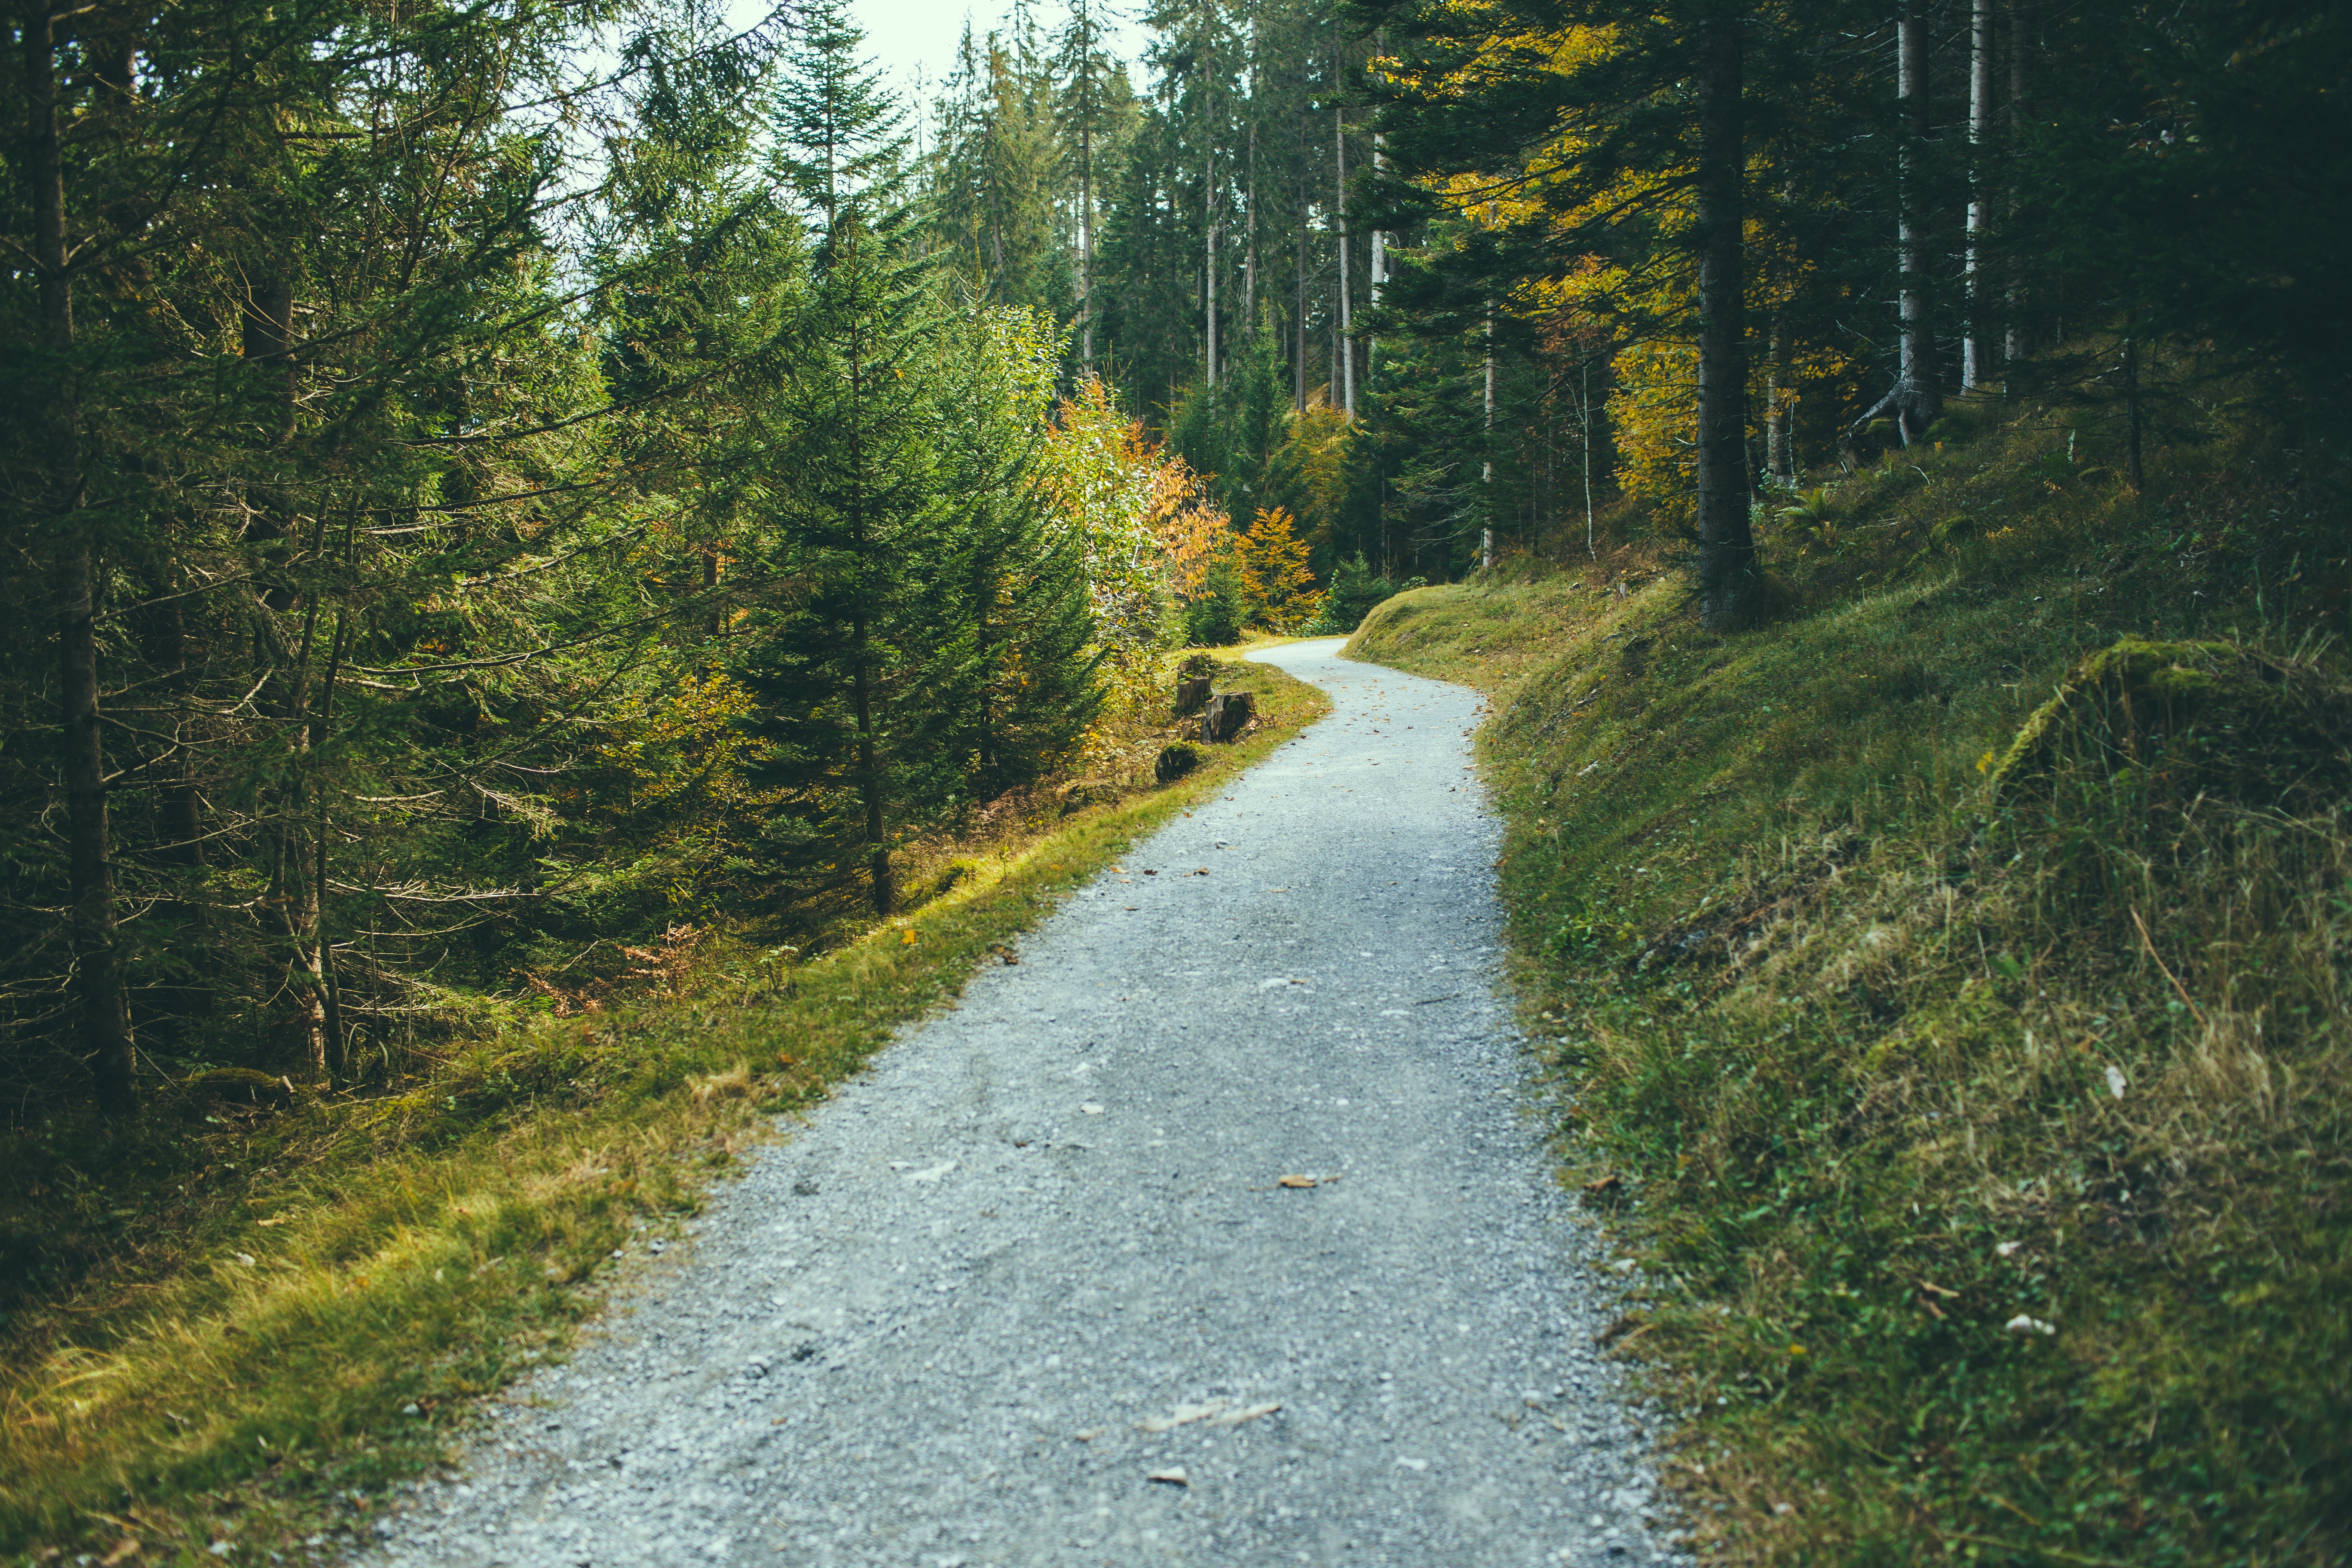
tree, nature, forest, path, pathway, grass, wilderness, road, trail, meadow, sunlight, morning, leaf, environment, stream, scenic, autumn, season, ridge, waterway, trees, outdoors, woods, infrastructure, woodland, habitat, ecosystem, hiking trail, rural area, walking trail, natural environment, atmospheric phenomenon